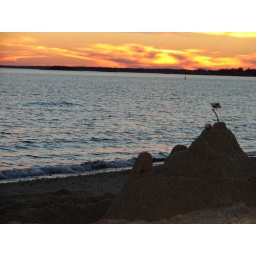
A sand castle in the sunset.